Diane Disney Miller

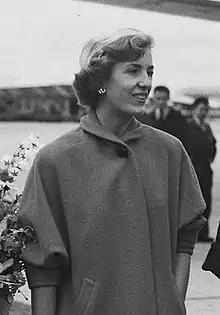
Diane Disney in 1951

Diane Marie Disney-Miller (December 18, 1933 – November 19, 2013) was the daughter and only biological child of Walt Disney and his wife Lillian Bounds Disney. Diane co-founded the Walt Disney Family Museum alongside her family. She was president of the Board of Directors of the Walt Disney Family Foundation.